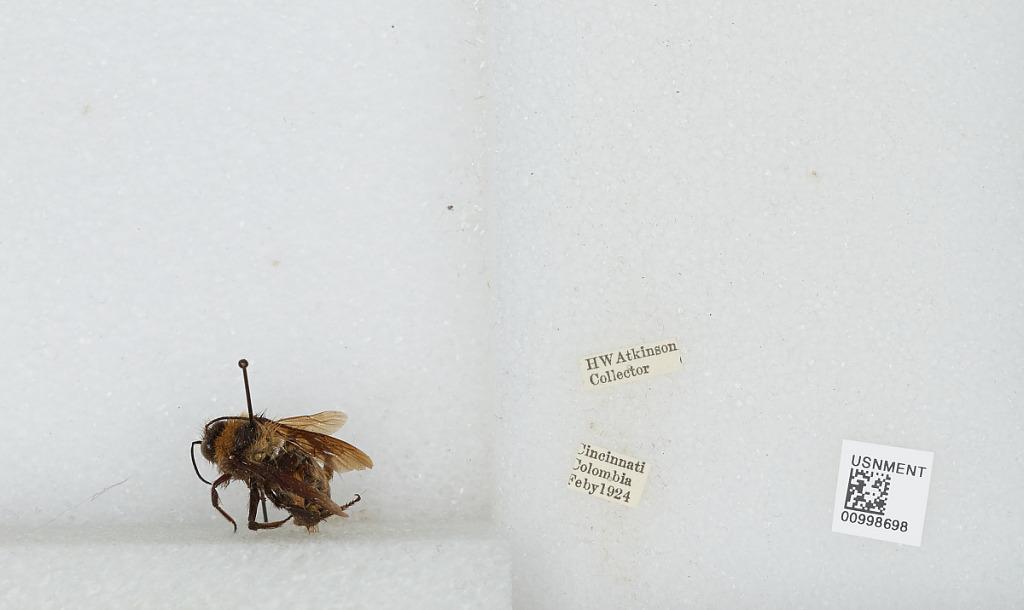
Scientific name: Bombus (Robustobombus) robustus Smith
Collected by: H. Atikinson
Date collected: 1924-2-
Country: Colombia
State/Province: Magdalena
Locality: Cincinnati